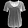
Label: T - shirt / top